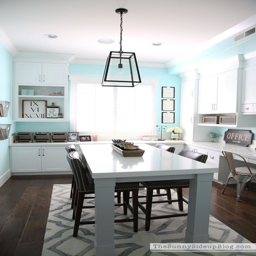
your craft room is your oasis -- so why not make it a stylish one ?